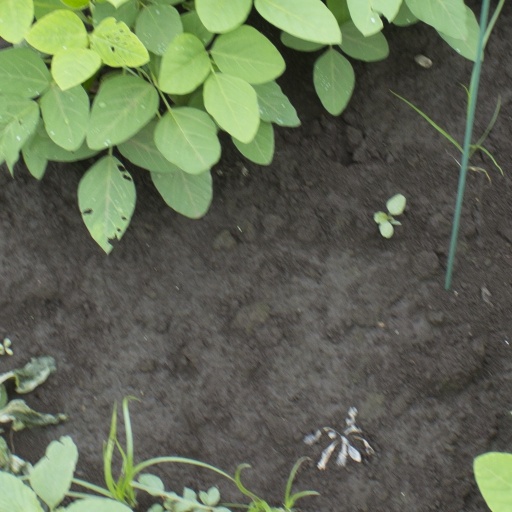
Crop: soybean